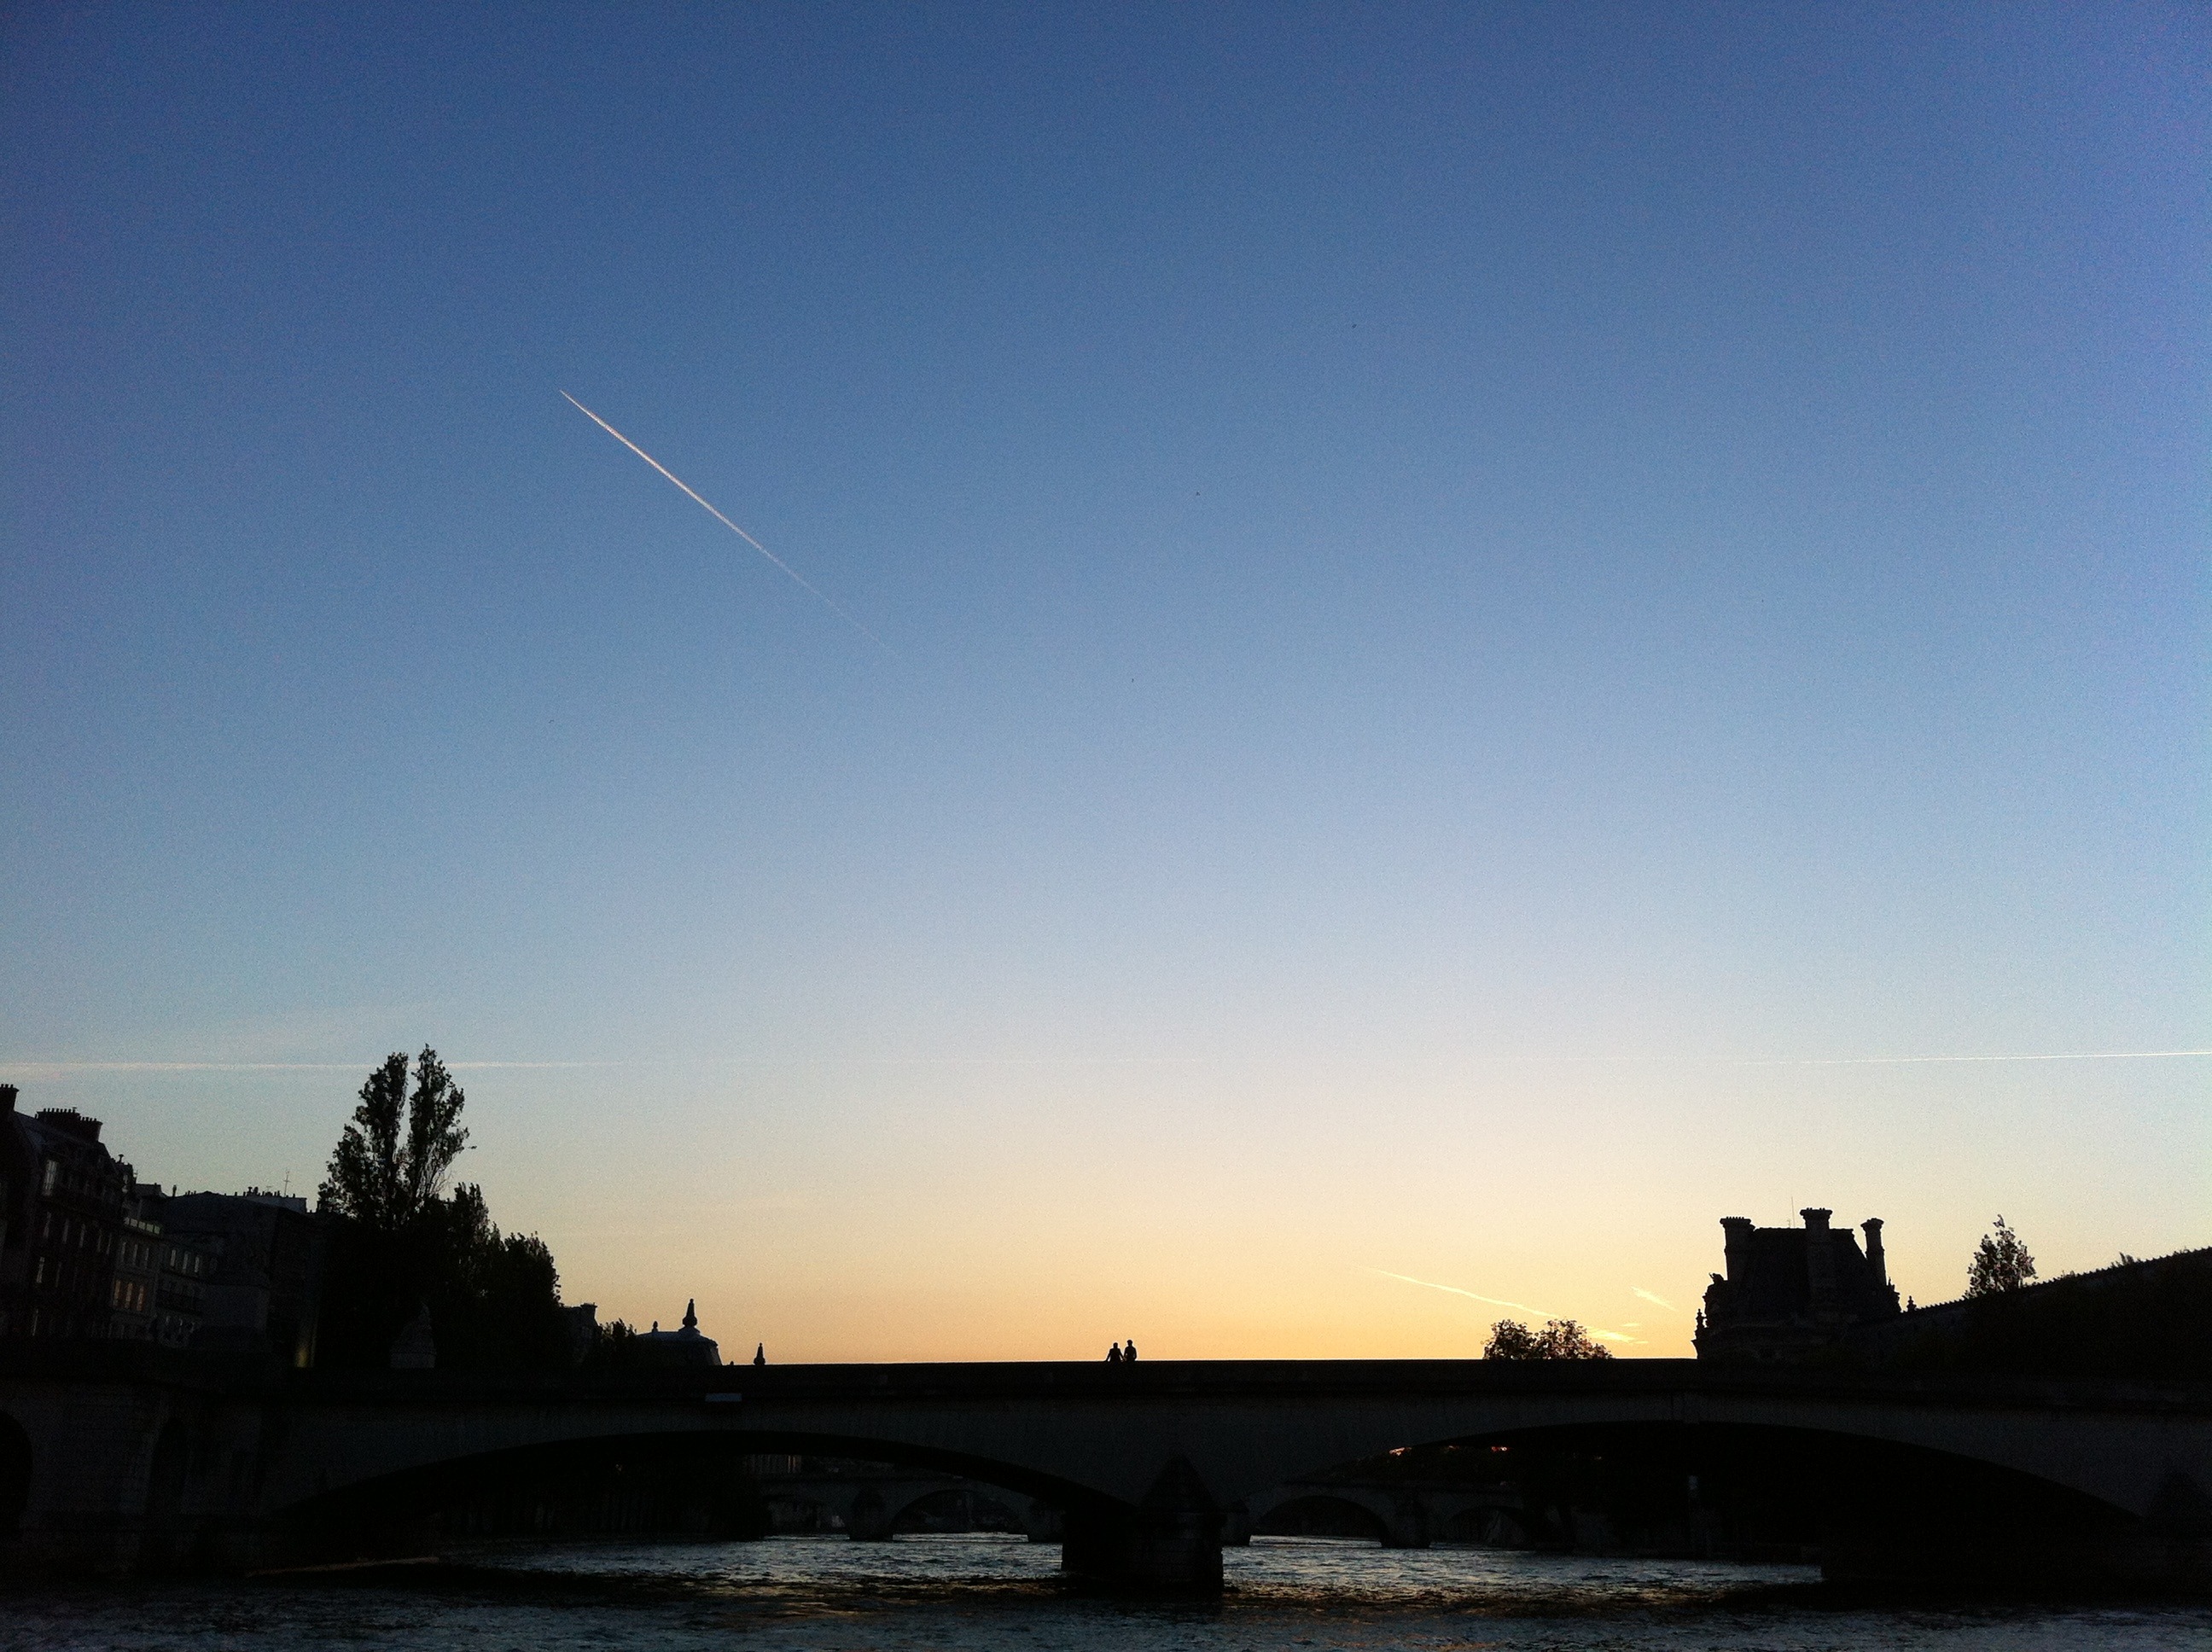
landscape, sea, coast, ocean, horizon, sky, sunrise, sunset, skyline, sunlight, morning, shore, dawn, city, paris, river, dusk, france, evening, twilight, reflection, bay, tourism, body of water, seine, bridges, urbana, cities, bro, love couple, summer evening, the river seine